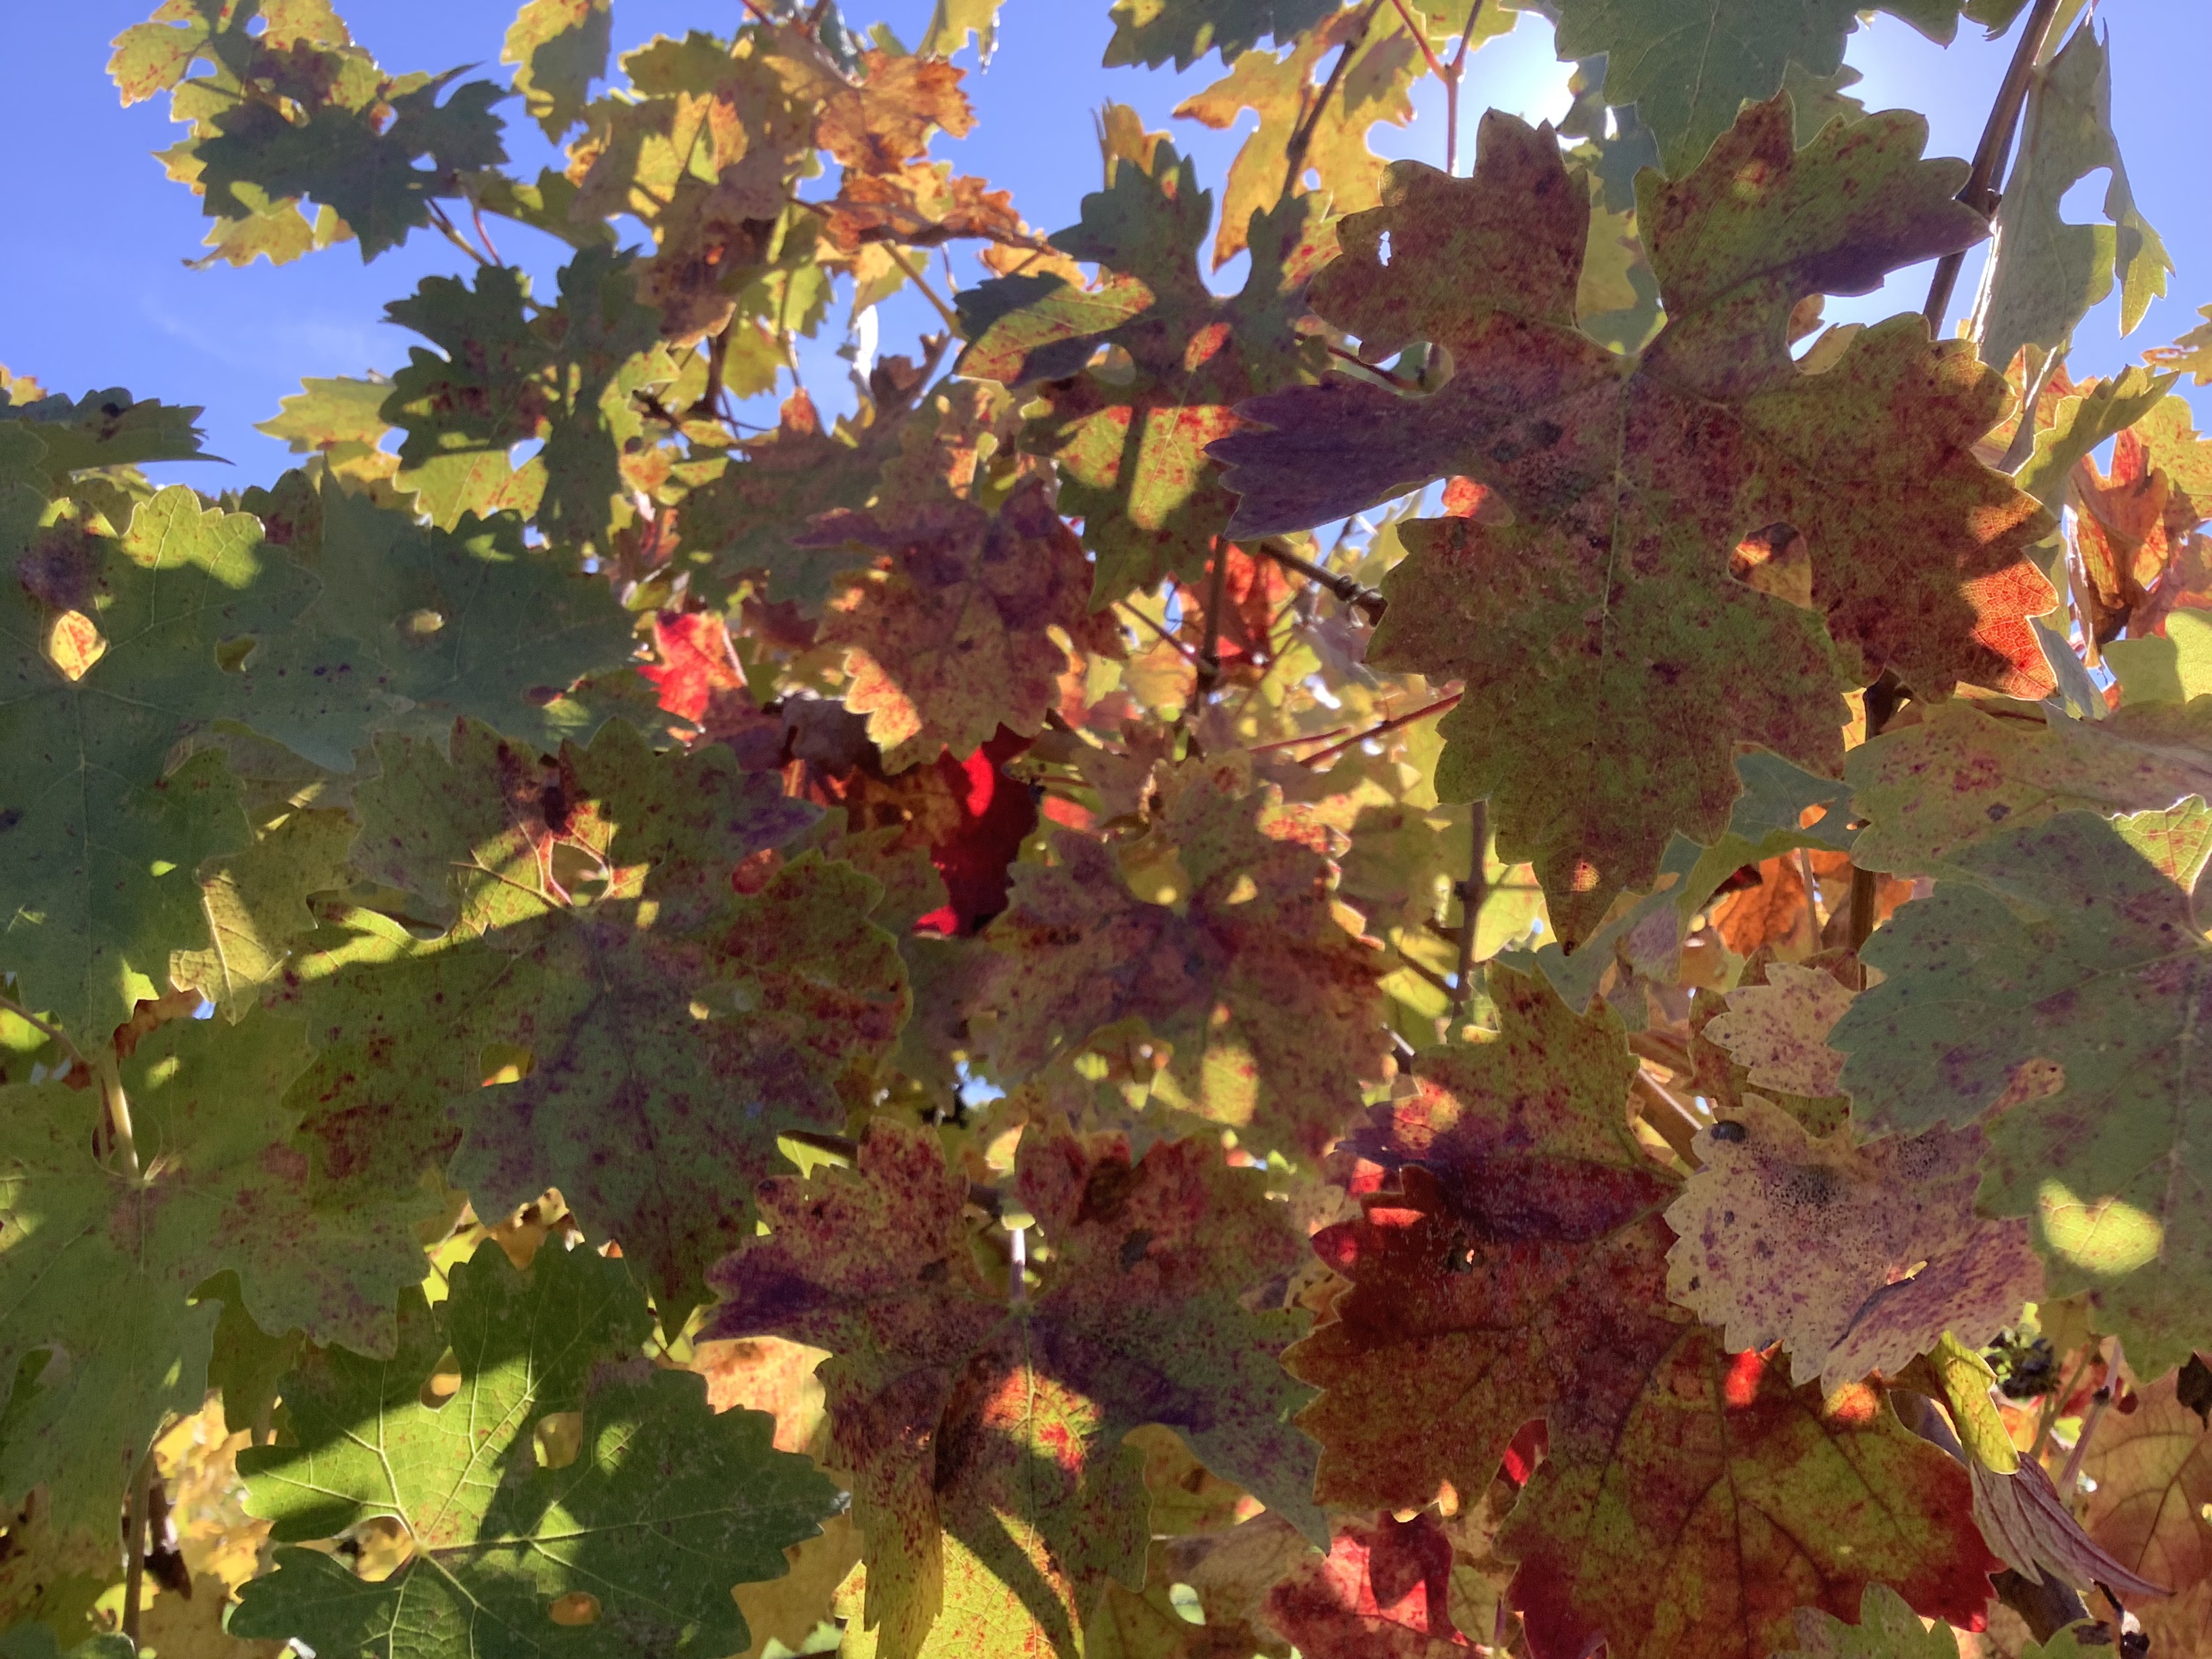
Label: Red Blotch